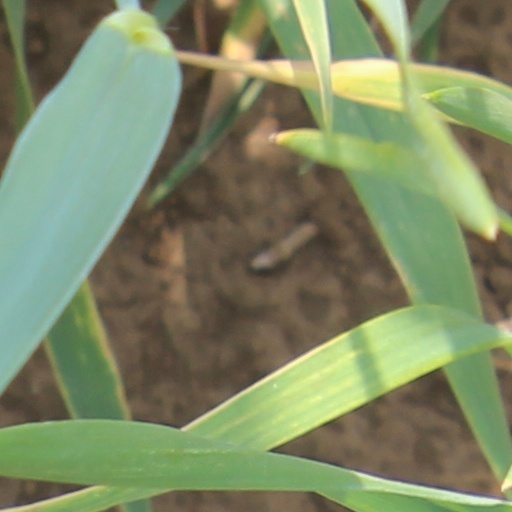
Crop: wheat